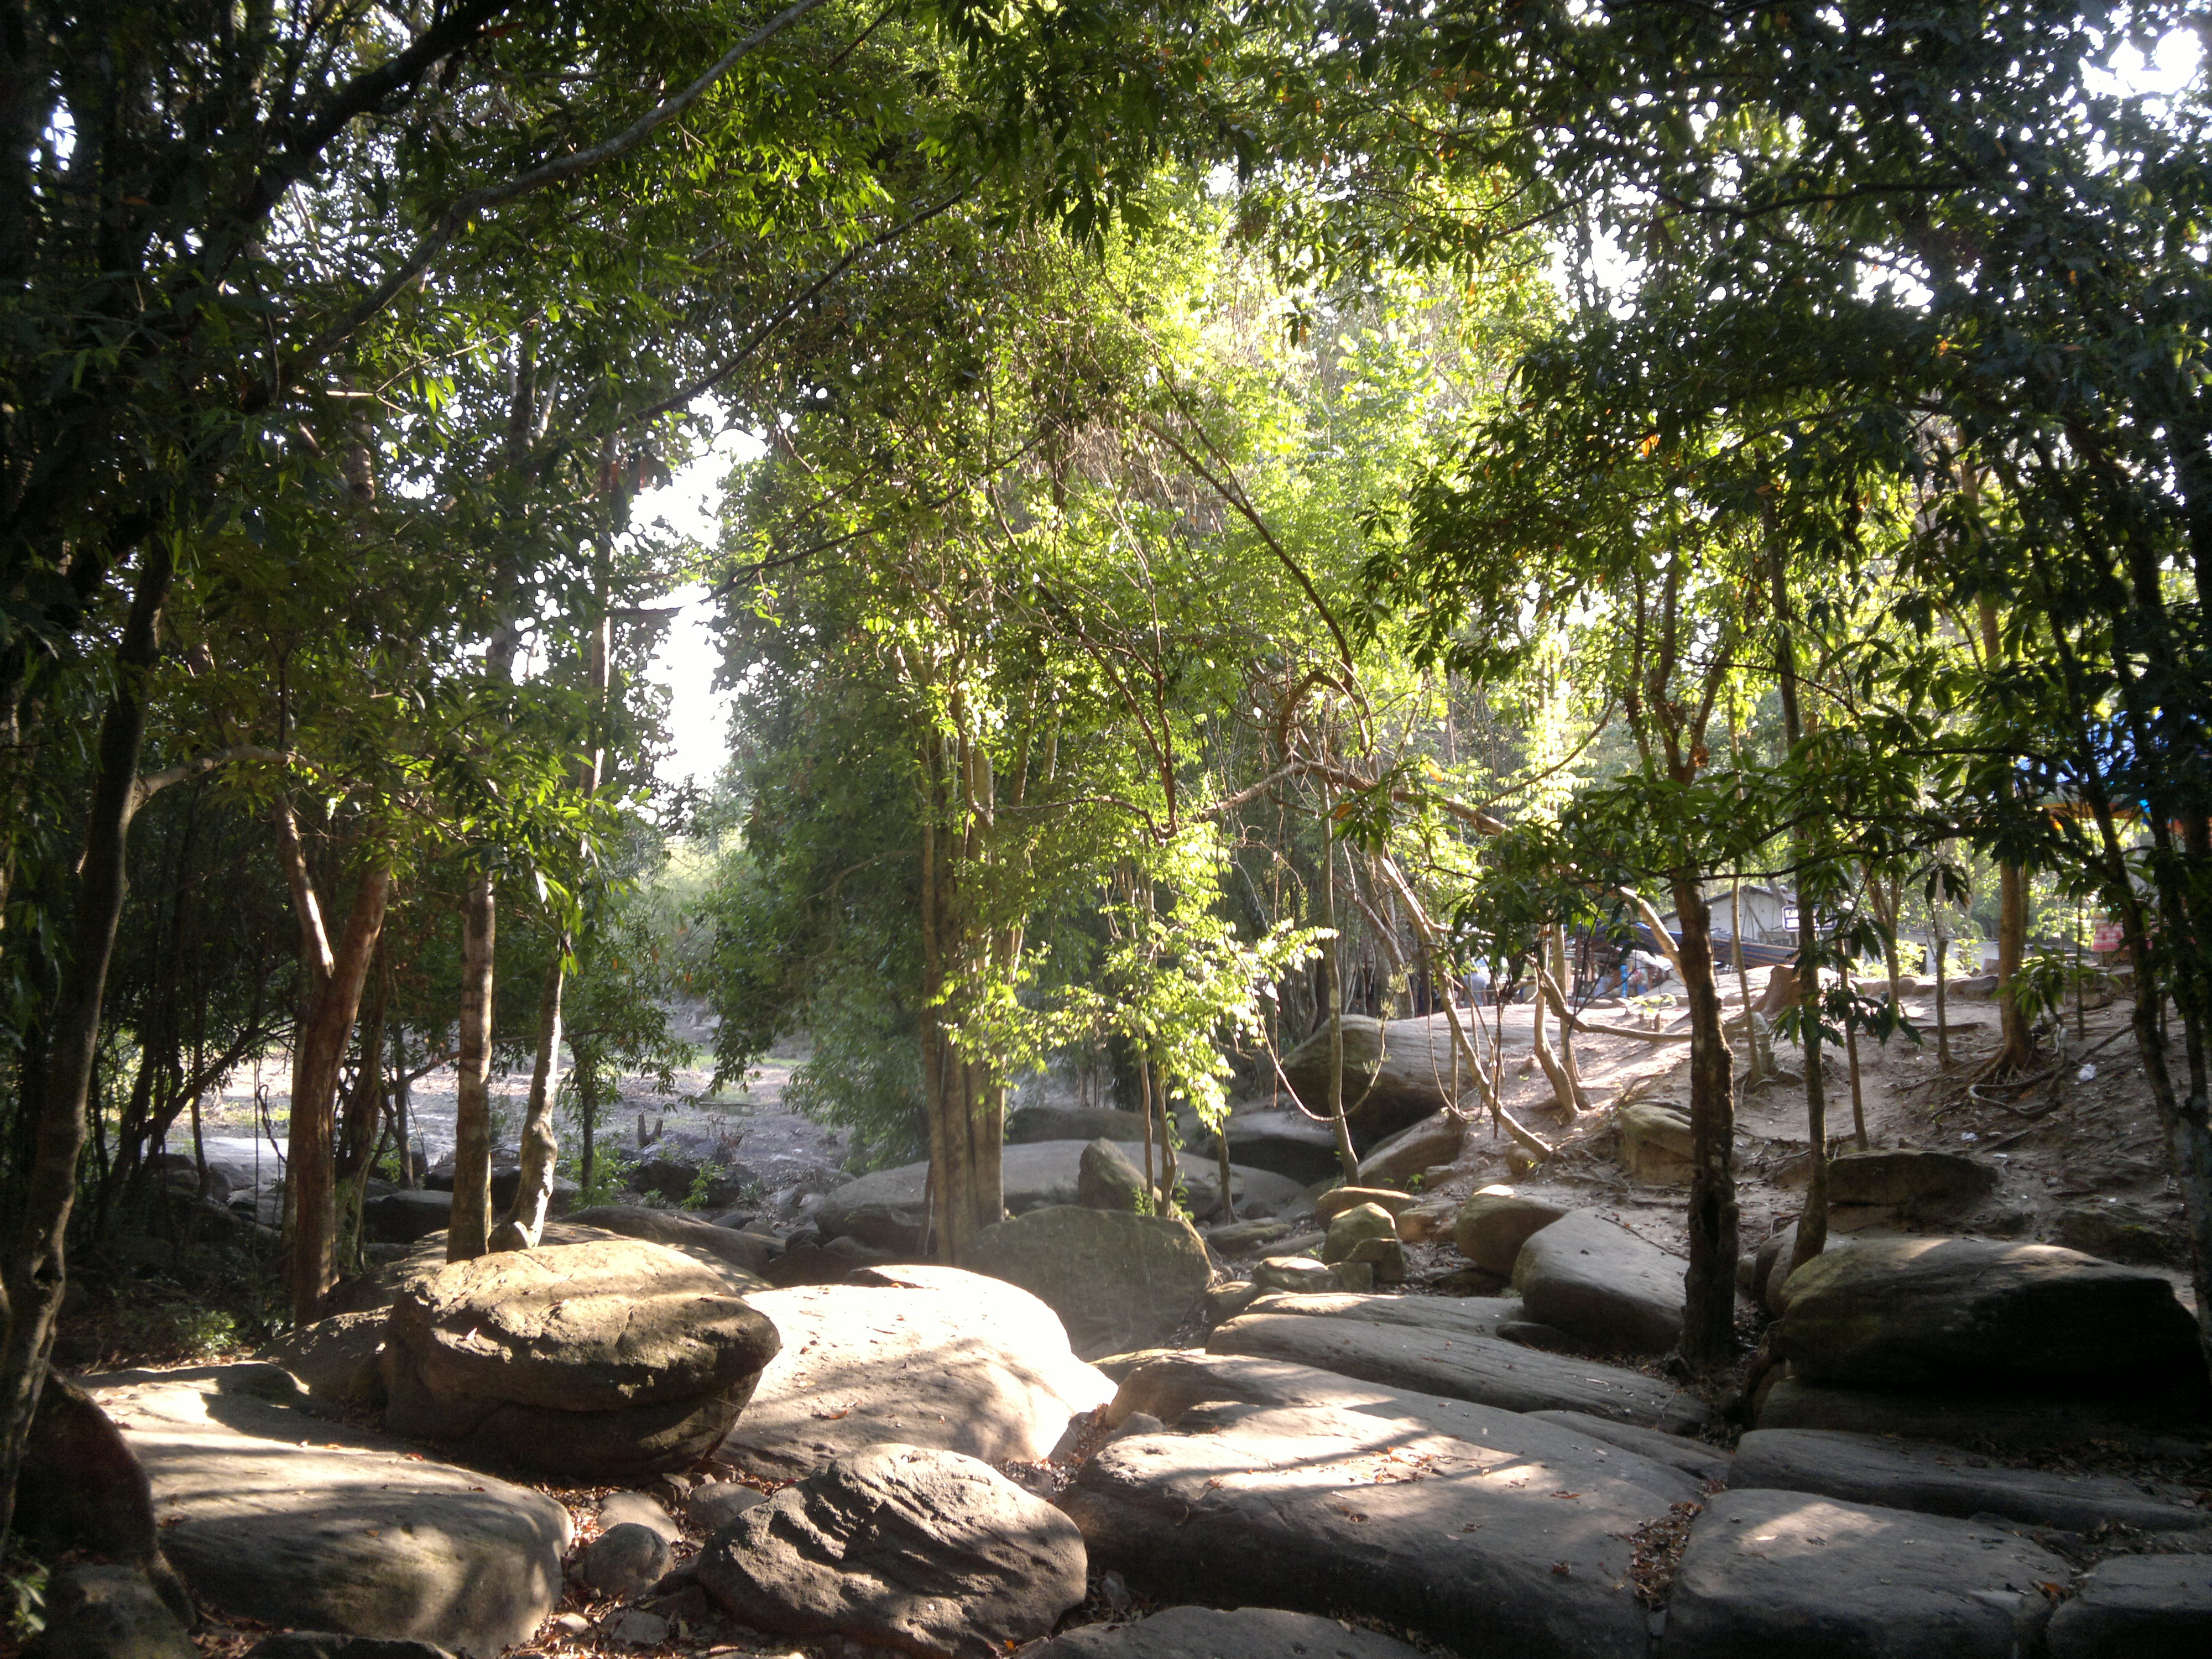
nature, tree, vegetation, natural environment, nature reserve, jungle, forest, biome, wilderness, rainforest, botany, plant, woody plant, tropical and subtropical coniferous forests, rock, sunlight, woodland, old growth forest, landscape, state park, plant community, national park, valdivian temperate rain forest, wildlife, trail, temperate broadleaf and mixed forest